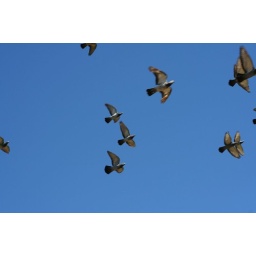
Pigeons against blue sky background